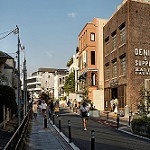
Label: street